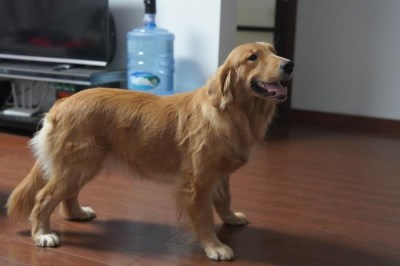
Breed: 5355-n000126-golden_retriever